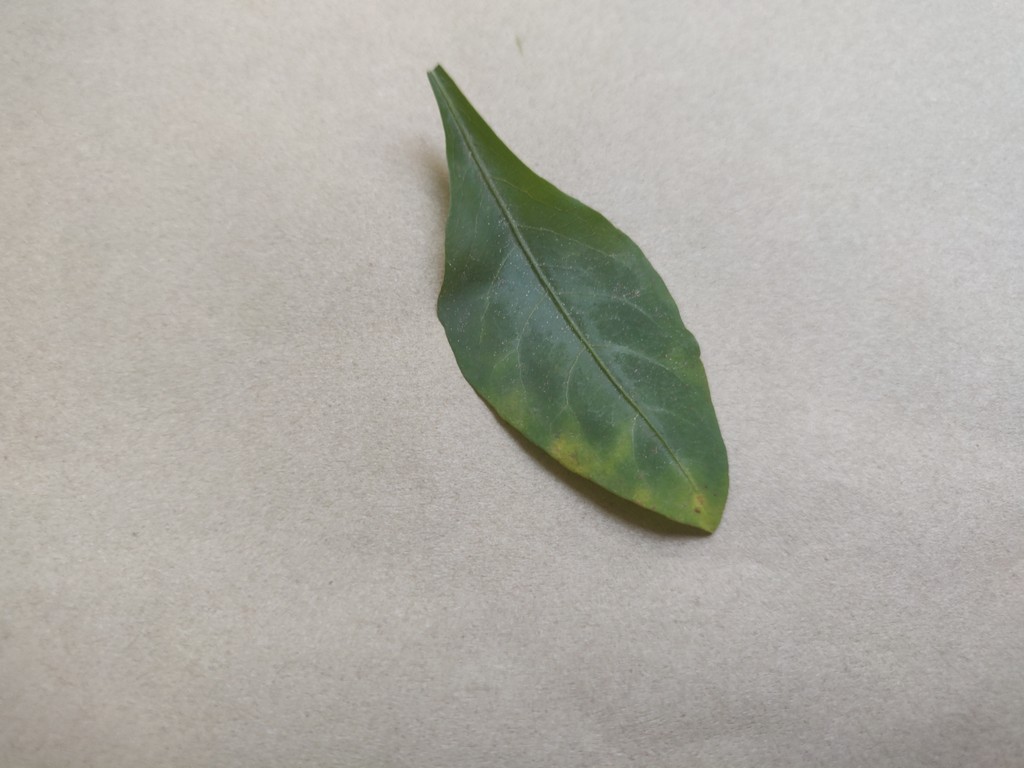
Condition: Unhealthy
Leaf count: single
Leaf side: front